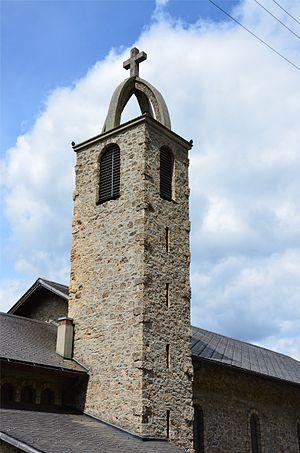
Clocher de l'église du Christ-Roi de Fey.
L'église du Christ-Roi de Fey est une église, orientée d'est en ouest, construite entre 1947 et 1950 pour remplacer l'ancienne chapelle de la Martenette. Elle est dédiée au Christ-Roi et sa fête patronale se déroule à la fin du mois de novembre, qui marque également le début de l'année liturgique. À l'origine, l'église de Fey faisait partie de la paroisse Saint-Léger de Nendaz qui aujourd'hui fait partie de la paroisse du secteur de Nendaz, Les Agettes, Salins, Veysonnaz.